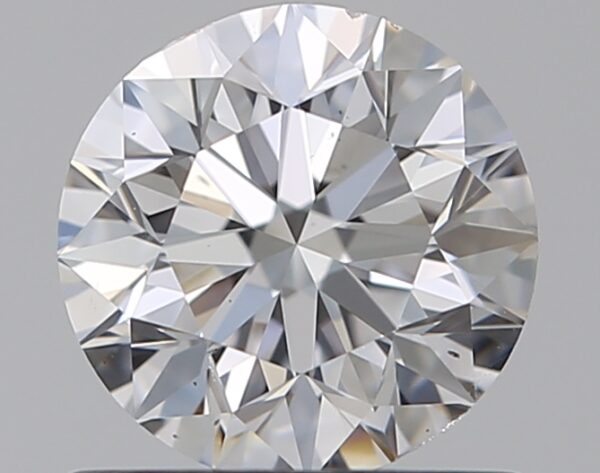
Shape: round
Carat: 0.7
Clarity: VS2
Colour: D
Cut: EX
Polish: EX
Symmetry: VG
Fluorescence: M
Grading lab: GIA
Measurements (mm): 5.58 x 5.65 x 3.58